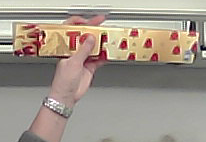
Product: toblerone_white